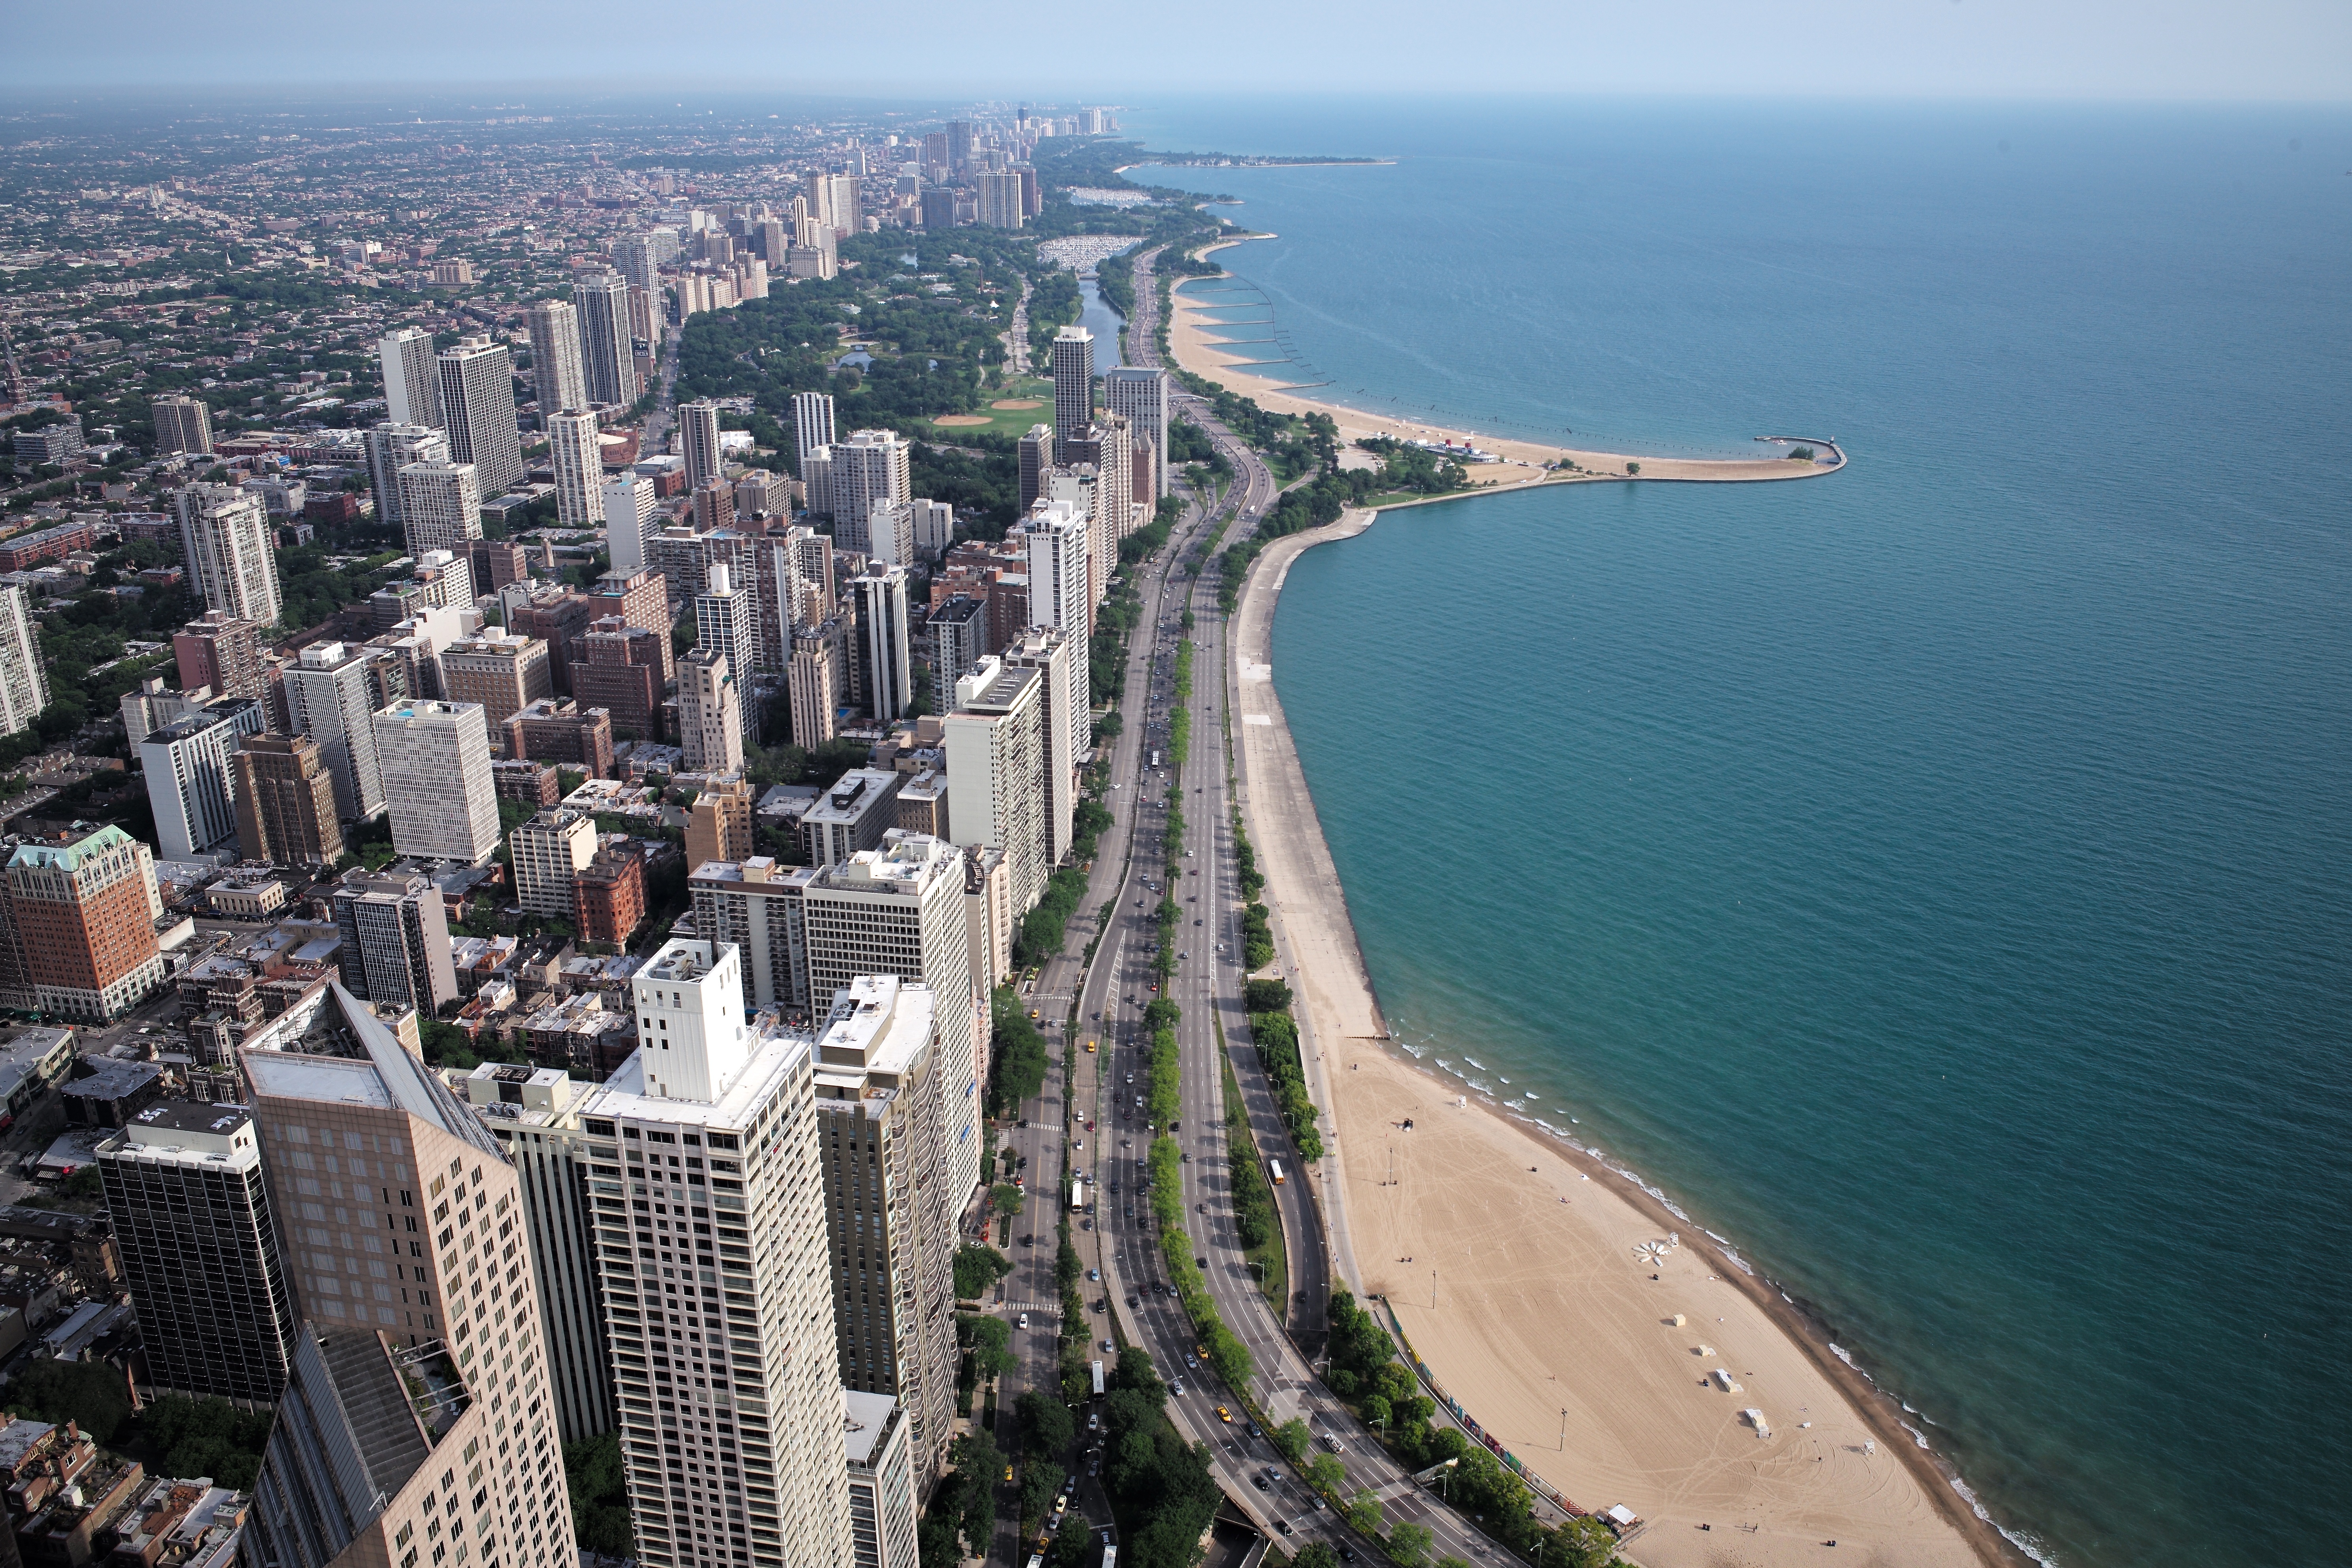
beach, sea, coast, horizon, open, sunrise, skyline, street, photography, morning, shore, window, lake, view, city, skyscraper, cityscape, summer, travel, tower, drive, park, bay, landmark, chicago, aerial, m, use, avenue, skyscrapers, gold, illinois, apartments, oak, center, 28, john, lincoln, f2, michigan, leica, 240, summicron, hancock, asph, bird's eye view, aerial photography, atmosphere of earth